Ethanol fuel by country

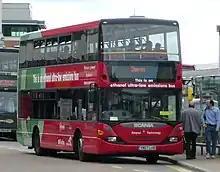
An example of an ethanol powered bus. This is a Scania OmniCity which has been touring the United Kingdom, which does not use the fuel widely. A larger fleet of similar buses entered service in Stockholm in 2008.

Sweden is the leading country in Europe regarding the use of ethanol as fuel, though it has to import most of the ethanol. All Swedish gas stations are required by an act of parliament to offer at least one alternative fuel, and every fifth car in Stockholm now drives at least partially on alternative fuels, mostly ethanol. The number of bioethanol stations in Europe is highest in Sweden, with 1,200 stations and a fleet of 116 thousand flexible-fuel vehicle as of July 2008.